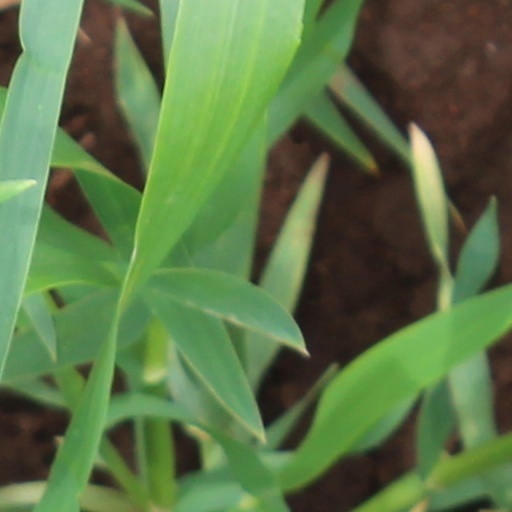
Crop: wheat